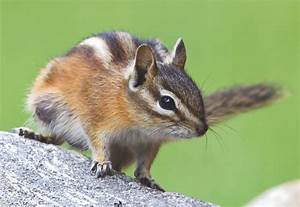
Label: scoiattolo